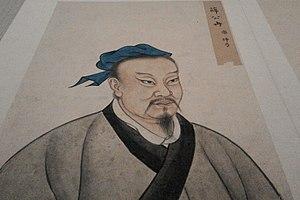
Ran Yong, né en 522 av. J-C. et mort à une date inconnue, est un philosophe chinois. Il est désigné dans les Analectes sous son prénom de courtoisie, Zhonggong, et fait partie des principaux disciples de Confucius. Il est à ce titre révéré dans les temples confucéens.